United States Supreme Court Building

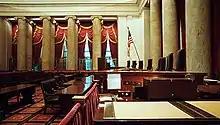
The interior of the U.S. Supreme Court Building

Chief Justice Edward Douglass White, nominated by Taft in 1910, and later succeeded by him in 1921, was part of the initial resistance to the idea of a Supreme Court building. He argued that the Supreme Court obtained its relevance because of its location within the Capitol. Many justices in addition to Chief Justice White refused to conduct their work within the building and remained in their homes. The familiarity of their workspaces at home naturally discouraged the justices from operating in a completely new location, and they were also given funding by Congress to work from their homes.